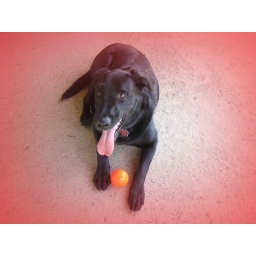
Nikki with her ball photo made with red burned-in edging in Photoshop